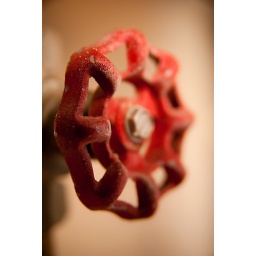
water line shut off valve near the courtyard of the Old Bull Apartment building near the American Tobacco Campus in Durham, NC.